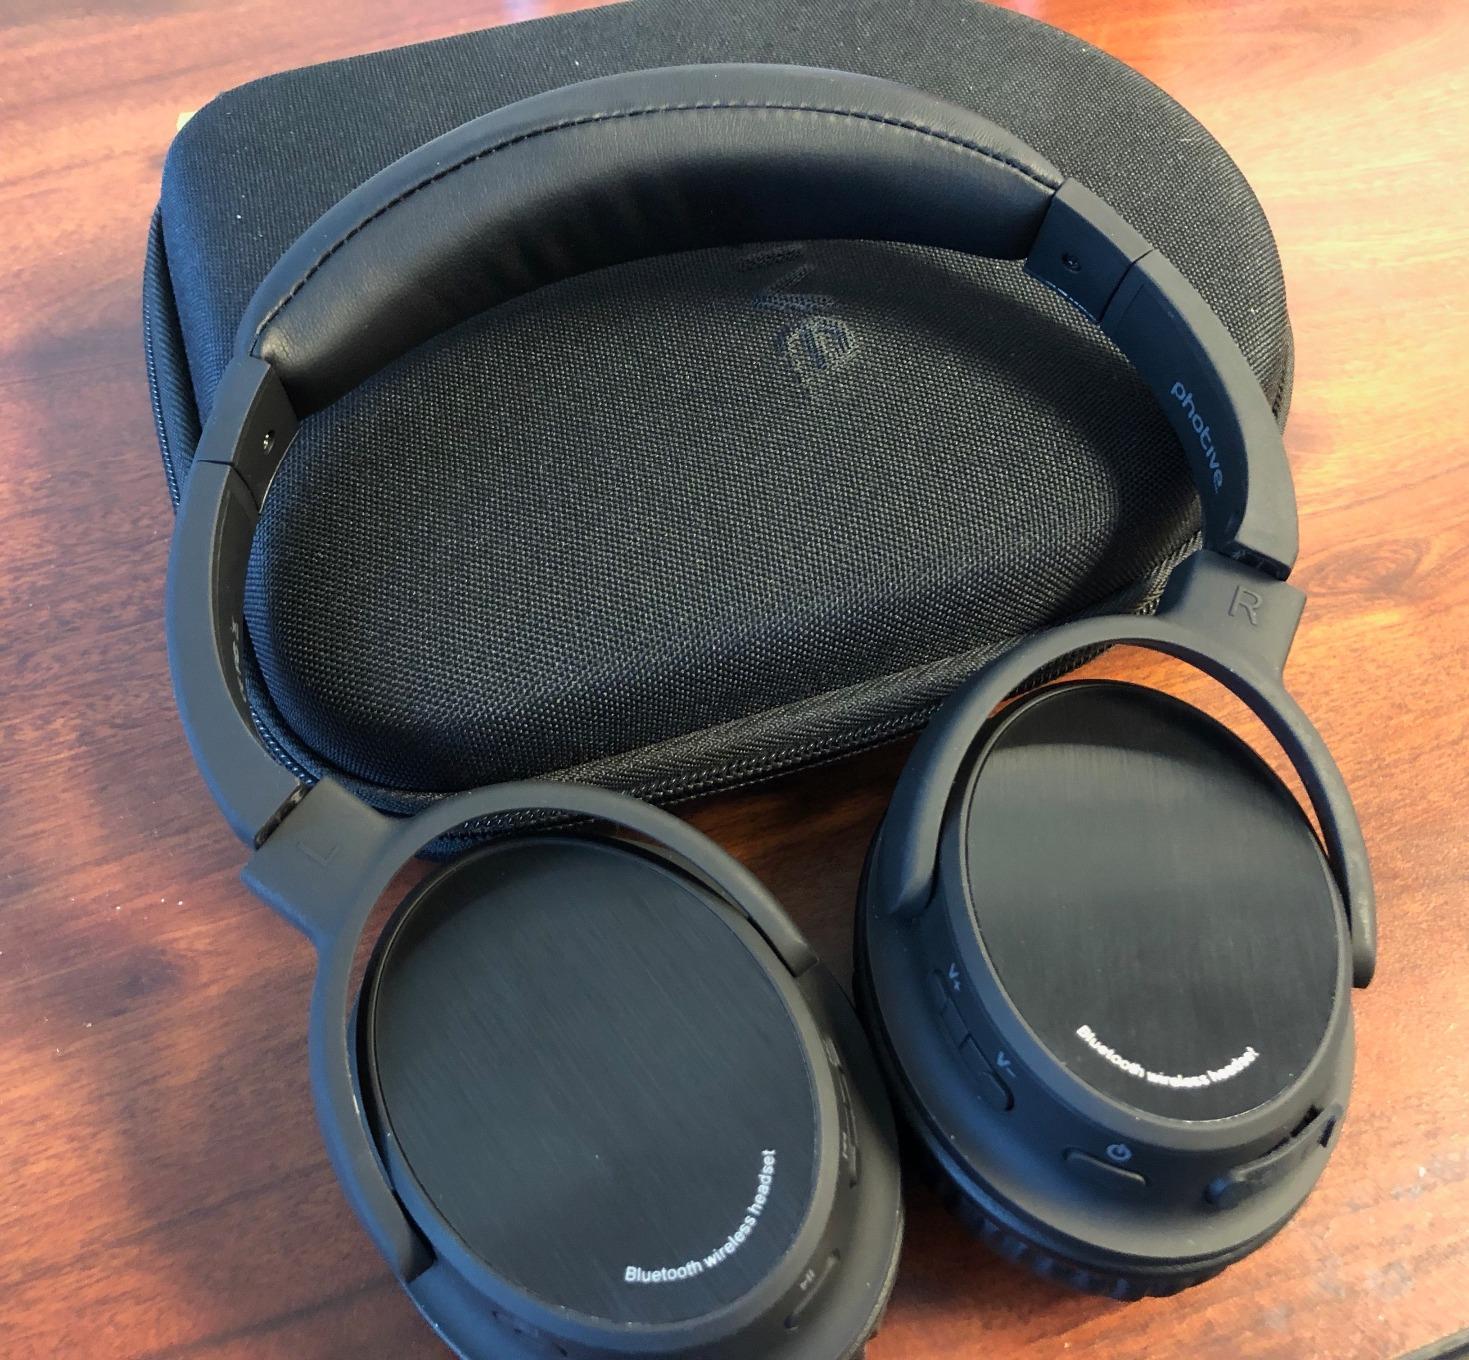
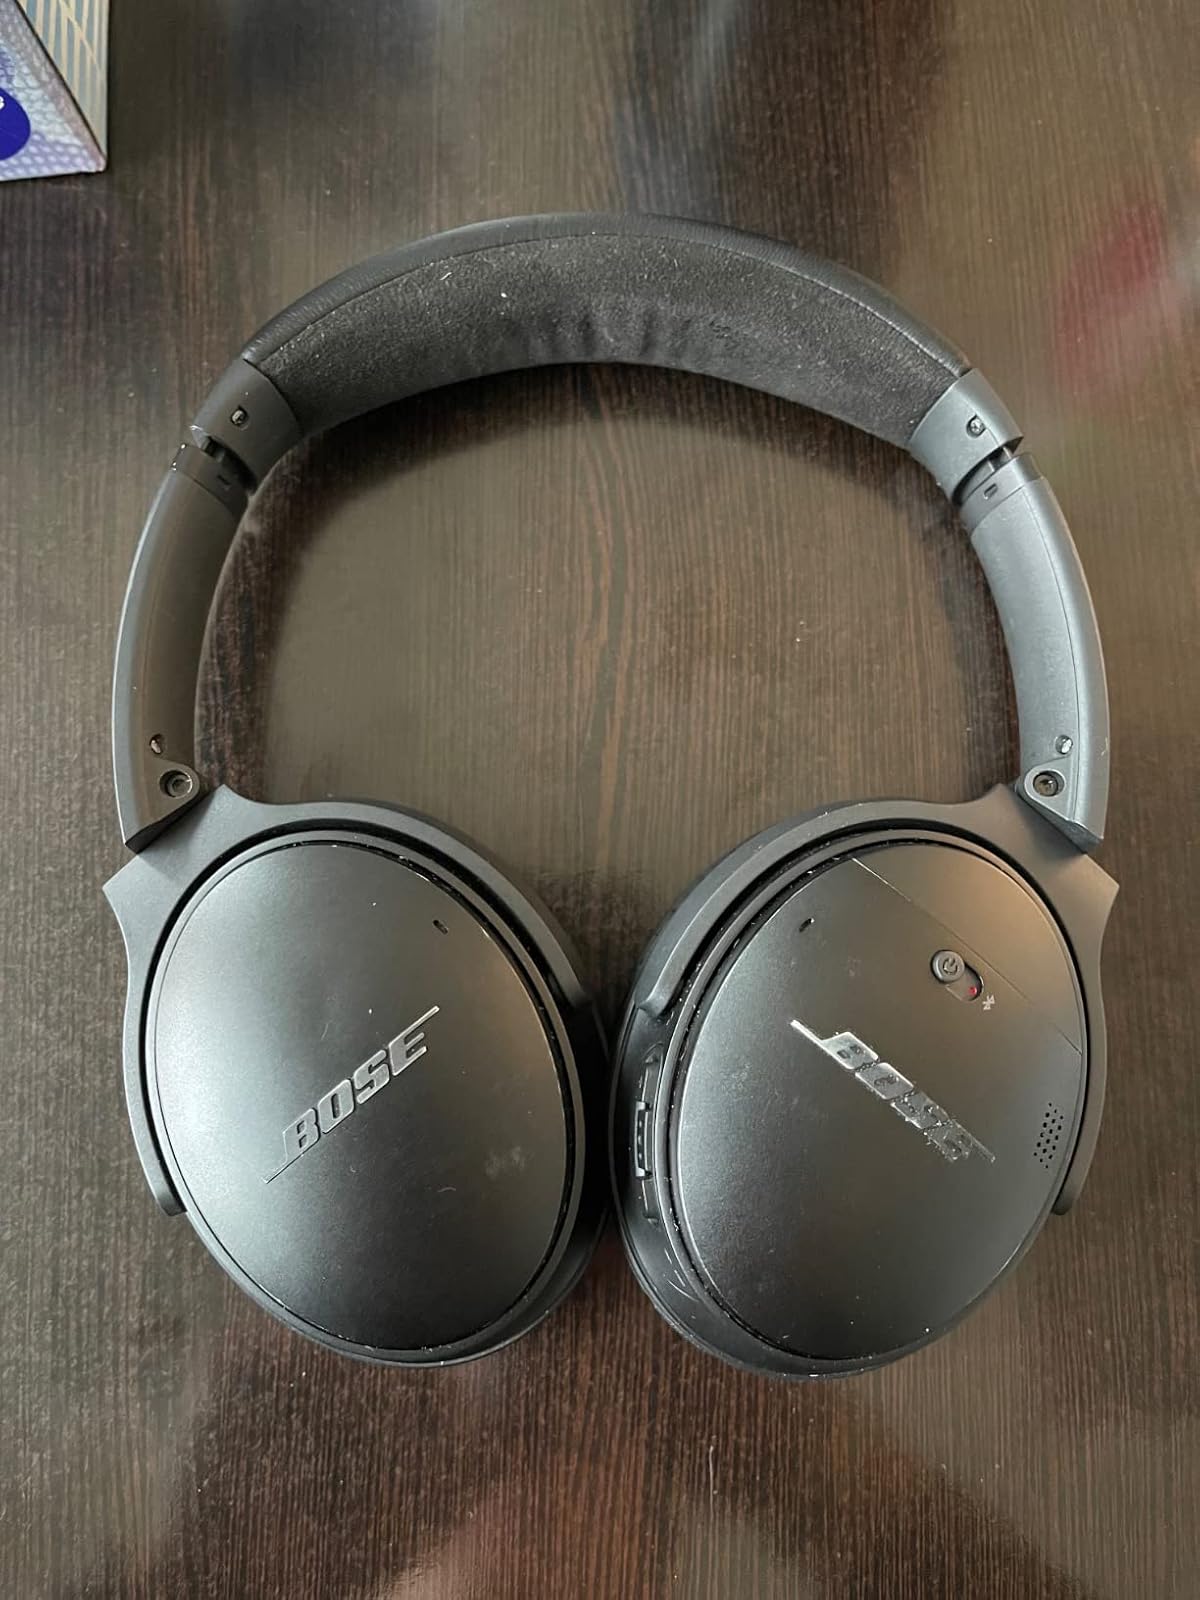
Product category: headphones
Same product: no